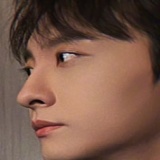
diễn viên Ngưu Tuấn Phong